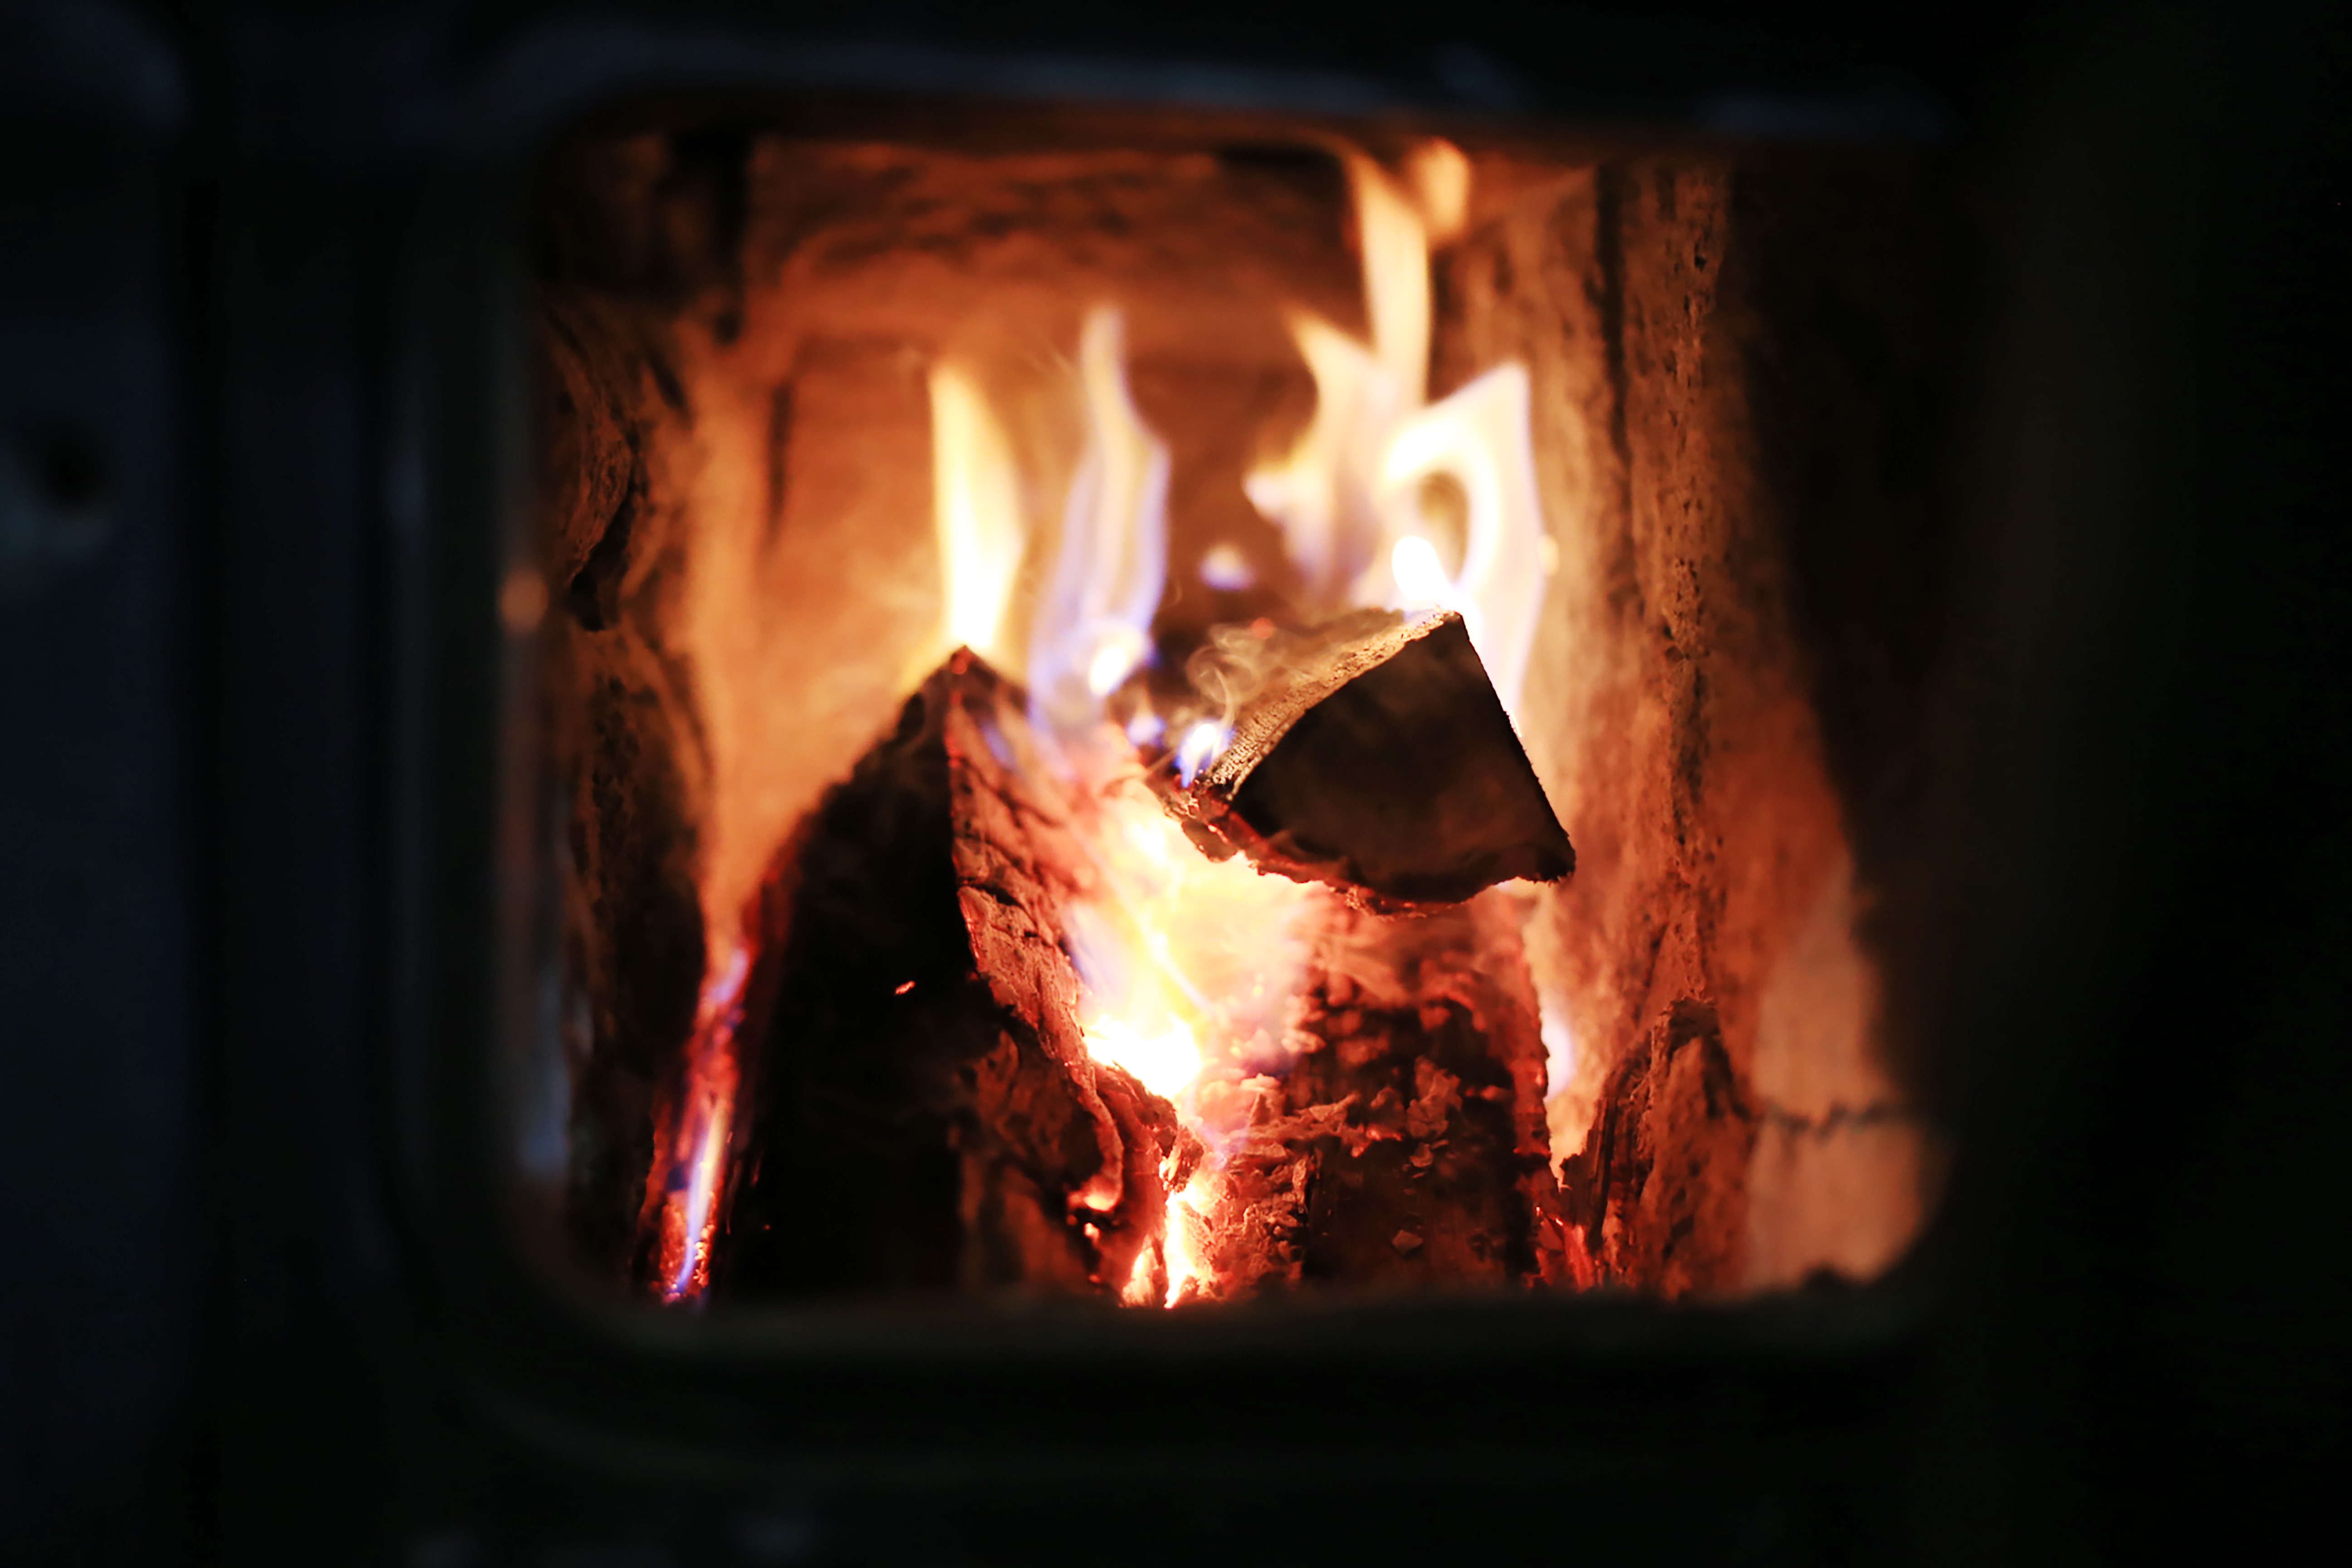
warm, log, flame, fire, fireplace, darkness, campfire, bonfire, fire place